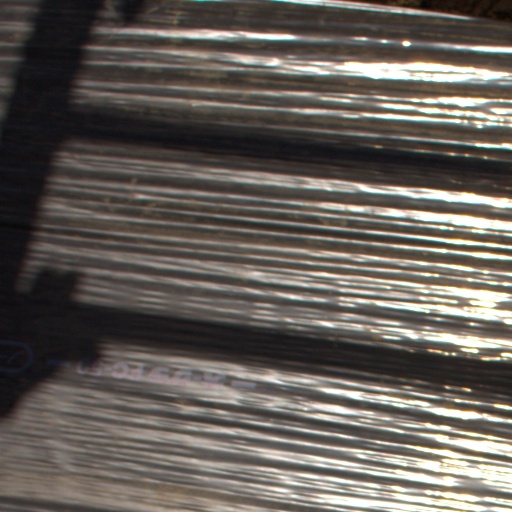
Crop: Jerusalem artichoke